VAMP regimen

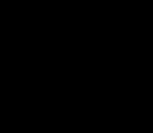
Molecular structure of Vincristine

VAMP includes four drugs, vincristine, amethopterin, mercaptopurine, and prednisone, operating under independent pathways, which work in concert with one another as an anti-tumor therapy. Combining multiple chemotherapeutic drugs into one treatment helps overcome the problem of drug resistance. Furthermore, combination chemotherapy allows multiple independently-acting drugs to be administered at their maximum dose, which increases the treatments toxicity to cancer cells without being deadly to the patient.